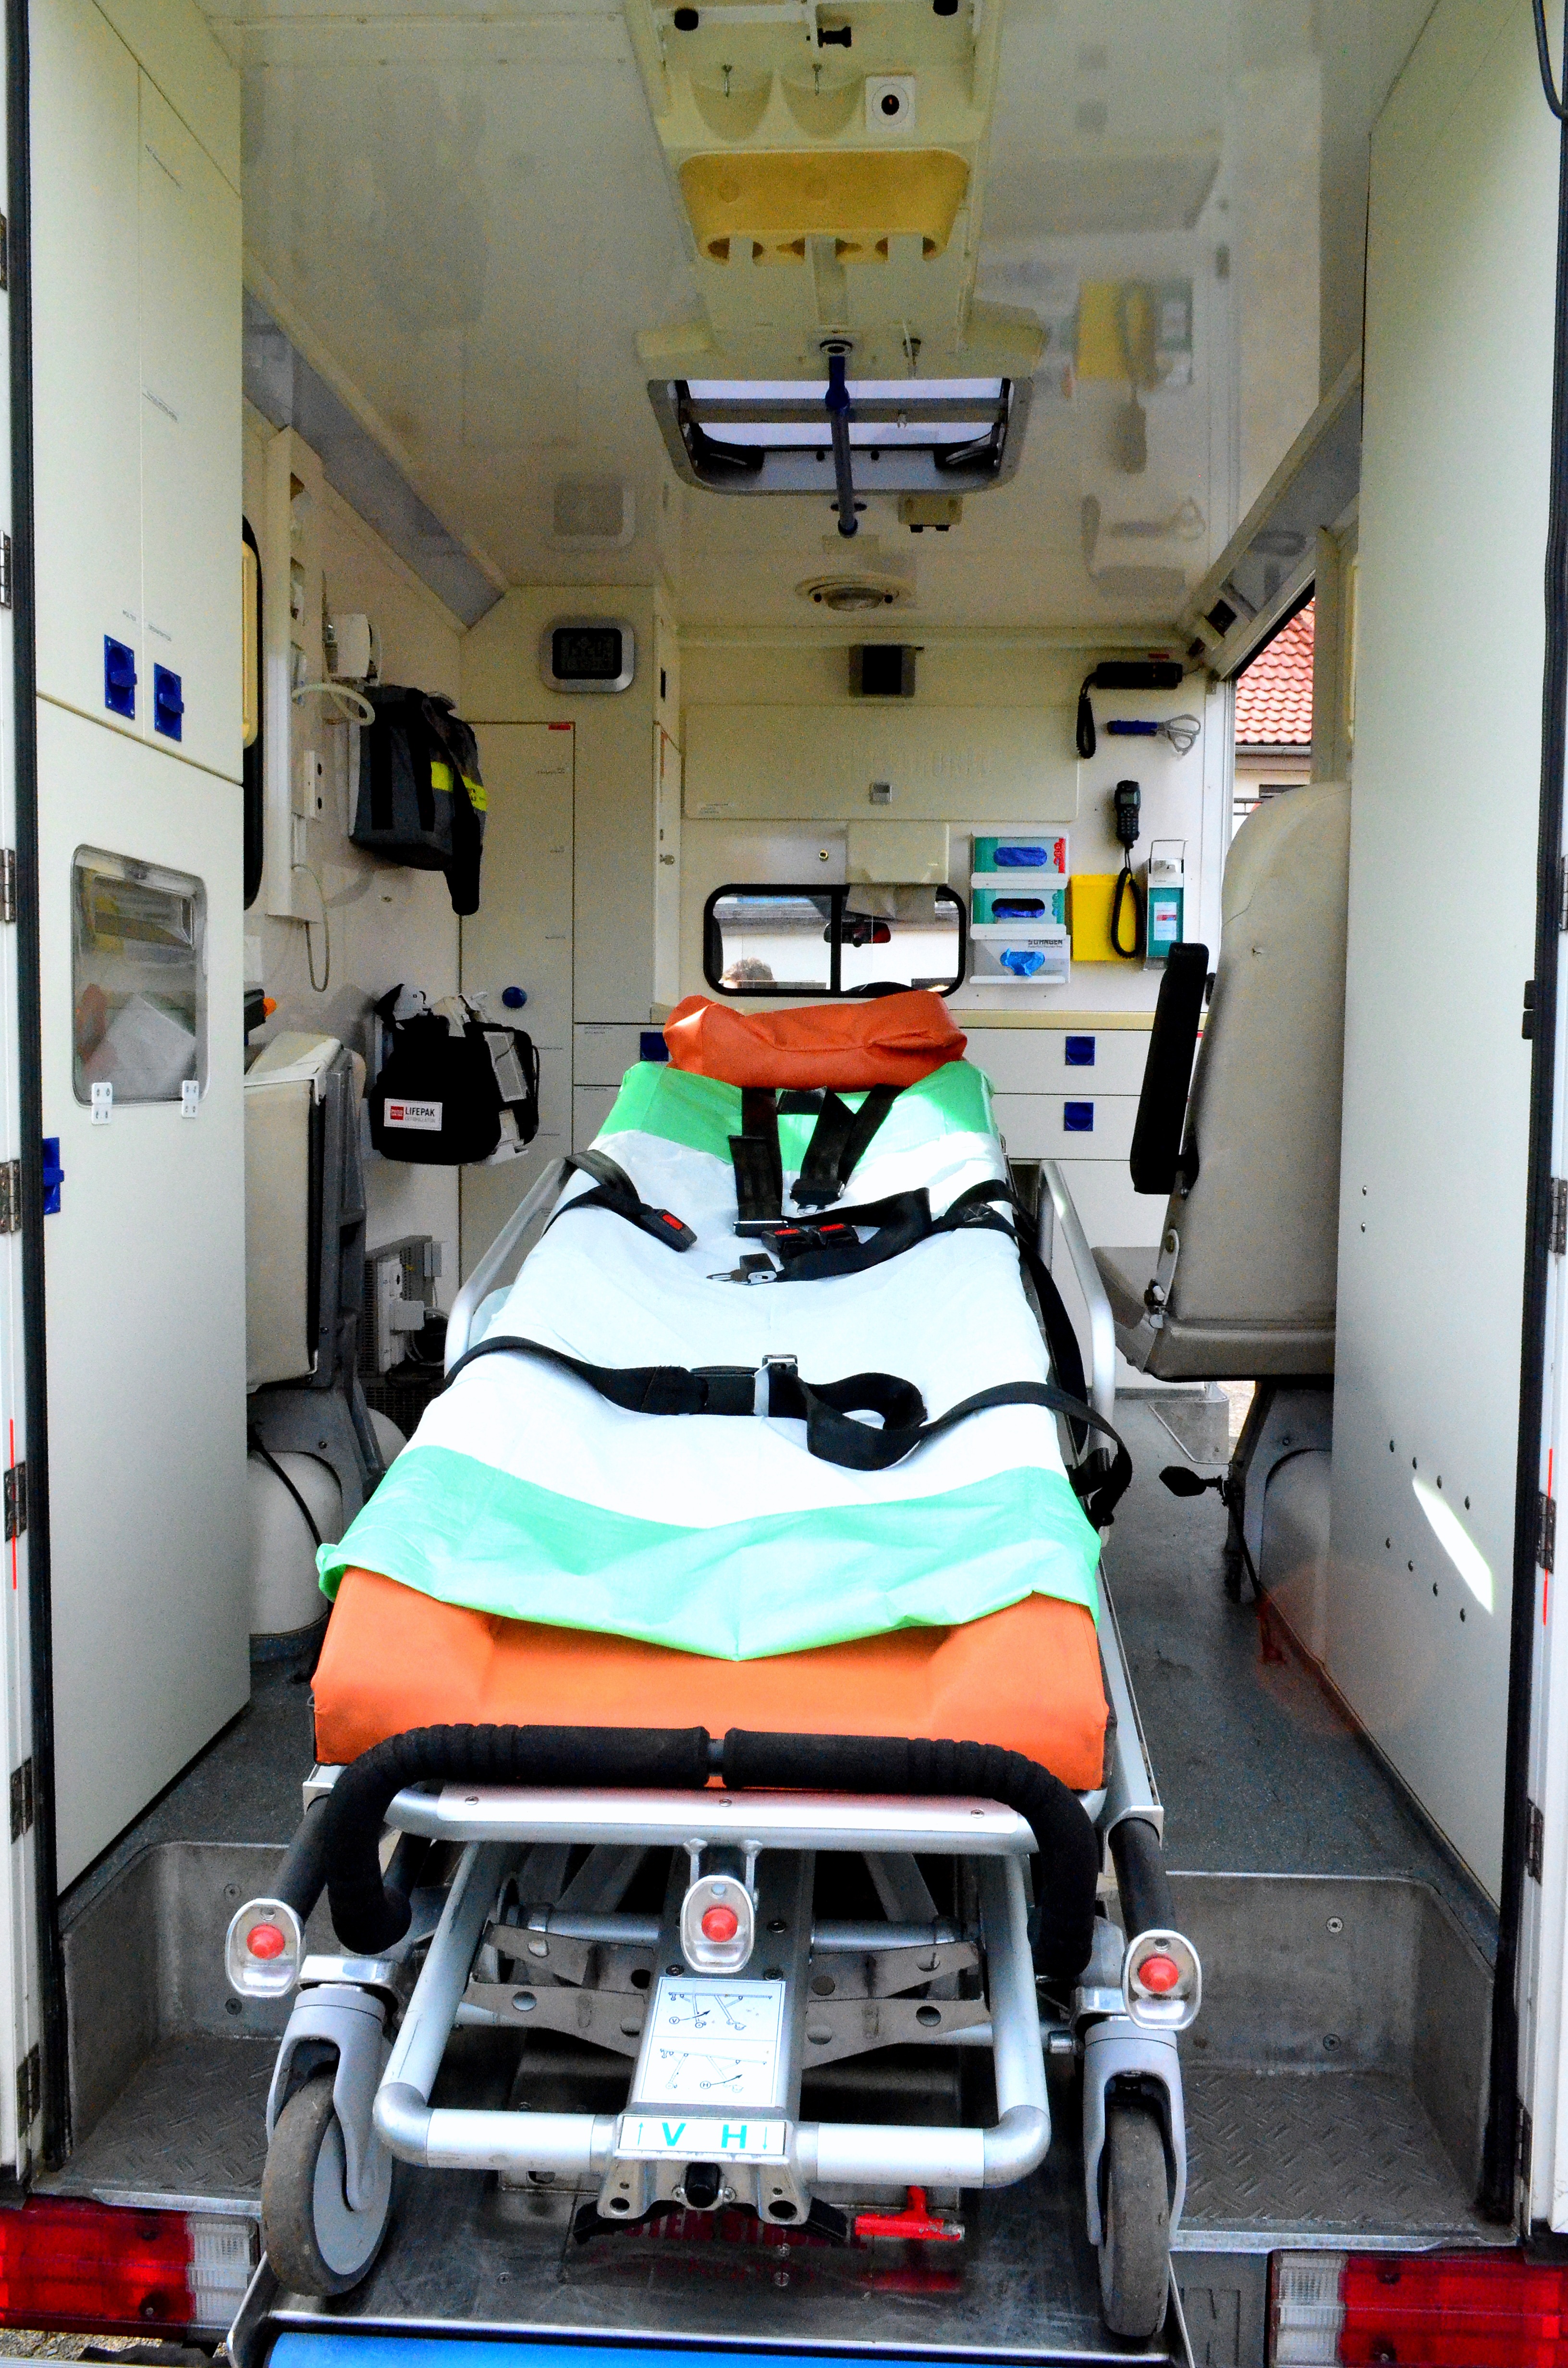
structure, car, transport, vehicle, room, public transport, emergency, rescue, ambulance, first aid, ambulance service, automobile make, automotive exterior, sport venue, emergency vehicle, automobile repair shop